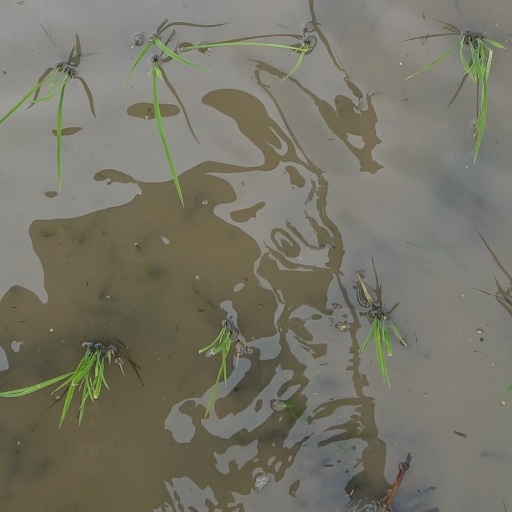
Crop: rice